World Masterpiece Theater

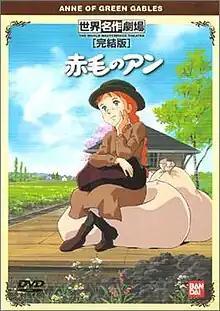
DVD release of "Anne of Green Gables" (1979), the first series under the "World Masterpiece Theater" title

The first several series were produced by Mushi Production and sometimes Tokyo Movie Shinsha, often commissioned by Zuiyo Eizo, and then by Zuiyo itself. The series was then continued by Zuiyo's division Nippon Animation, which was officially established in June 1975 during the run of "A Dog of Flanders". In both cases, the series originally aired primarily on Fuji TV. Hayao Miyazaki and Isao Takahata both worked on several of the series. "World Masterpiece Theater" as produced by Nippon Animation lasted for 23 seasons, from "A Dog of Flanders" in 1975 to "Remi, Nobody's Girl" (家なき子レミ, "Ie Naki Ko Remi", "Sans Famille") in 1997. Nippon Animation restarted the series in 2007 with the release of "", which premiered on BS Fuji on 7 January, with "Porufi no Nagai Tabi" ("The Long Journey of Porphy") subsequently airing on the same network beginning on 6 January 2008, making it the 25th World Masterpiece Theater series. The most recent and 26th series is "" (lit. "Hello Anne ~ Before Green Gables").